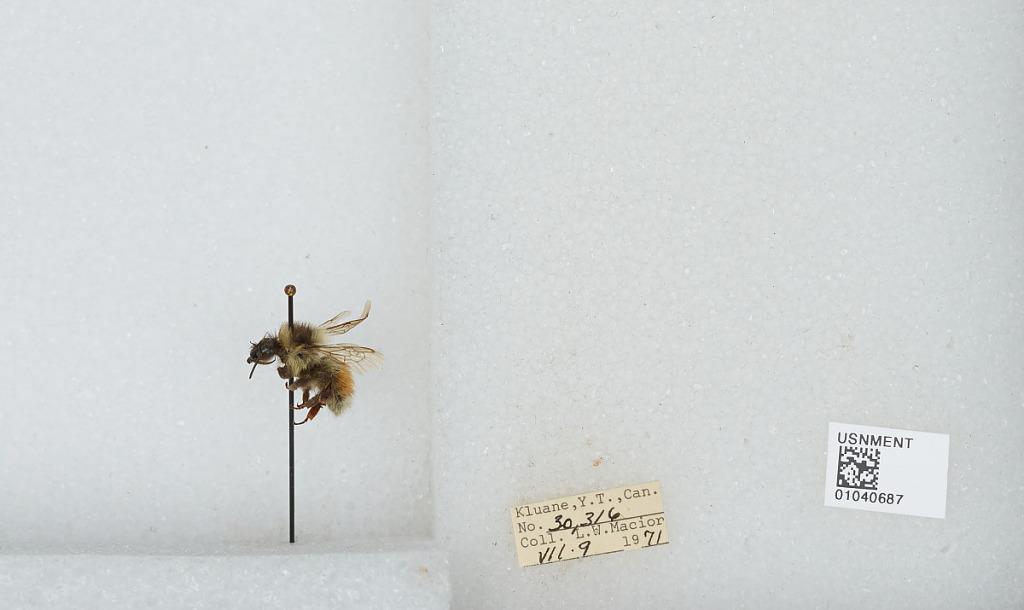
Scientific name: Bombus (Pyrobombus) sylvicola Kirby
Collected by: L. Macior
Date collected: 1971-7-9
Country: Canada
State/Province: Yukon Territory
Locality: Kluane
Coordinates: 60.75, -139.5